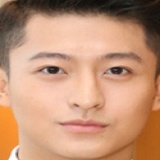
diễn viên Harry Lu